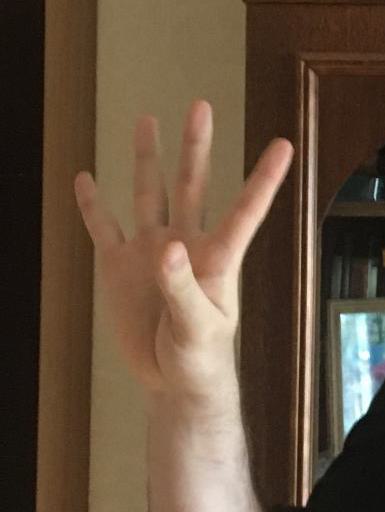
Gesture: four